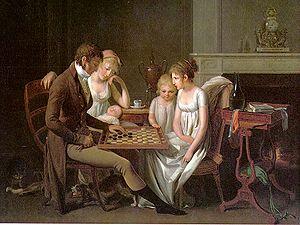
Louis-Léopold Boilly, né le 5 juillet 1761 à La Bassée et mort le 4 janvier 1845 à Paris, est un peintre, miniaturiste, et graveur français, connu notamment pour ses scènes de la vie parisienne dans les années qui suivent la Révolution.
Composés à Madrid en 1799, les six quatuors à cordes opus 58 de Luigi Boccherini illustrent le « dernier » style du compositeur: davantage dominés par le premier violon et d'une stature quasi orchestrale. Probablement destinés aux cercles d'amateurs parisiens, leur publication chez Sieber en 1803 signe le retour de Boccherini sur la scène éditoriale après une absence de plusieurs années. En effet, après la mort de don Luis en 1785, Boccherini est engagé à Madrid comme compositeur de chambre du roi de Prusse Frédéric-Guillaume II. Il écrit de ce fait de nombreux quatuors et quintettes à cordes destinés à l'usage exclusif du monarque, mais sans l'autorisation de les publier. Délivré de toute obligation à son décès en 1797, le compositeur s'adresse à des éditeurs de musique tels que Pleyel ou Sieber.
Les dames ou le jeu de dames est un jeu de société combinatoire abstrait pour deux joueurs. Le terme désigne en fait plusieurs jeux comme le jeu de dames international ou bien le jeu de dames anglaises.